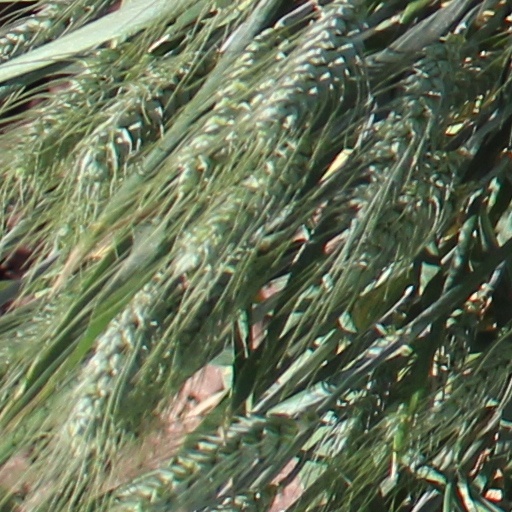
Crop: wheat